Abram Penn Staples

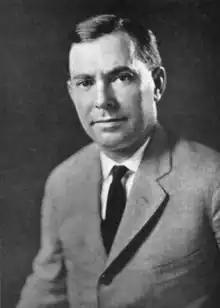
Staples, c. 1924

Abram Penn Staples (September 18, 1885 – March 21, 1951) was a Virginia lawyer, legislator and jurist. He served for eleven years as the Attorney General of Virginia, and four years as a justice on the Supreme Court of Virginia.